2010 Pichilemu earthquakes

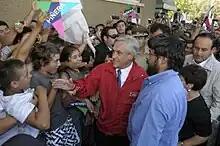
President Piñera's visit to Rancagua on the earthquake day

Presidents Néstor Kirchner of Argentina, Evo Morales of Bolivia, Álvaro Uribe of Colombia, Rafael Correa of Ecuador, and Fernando Lugo of Paraguay were present at the ceremony, but television footage showed that the inauguration was not interrupted, even though there was a tsunami warning in place; however, it was reported the ceremony was concluded more quickly than planned.